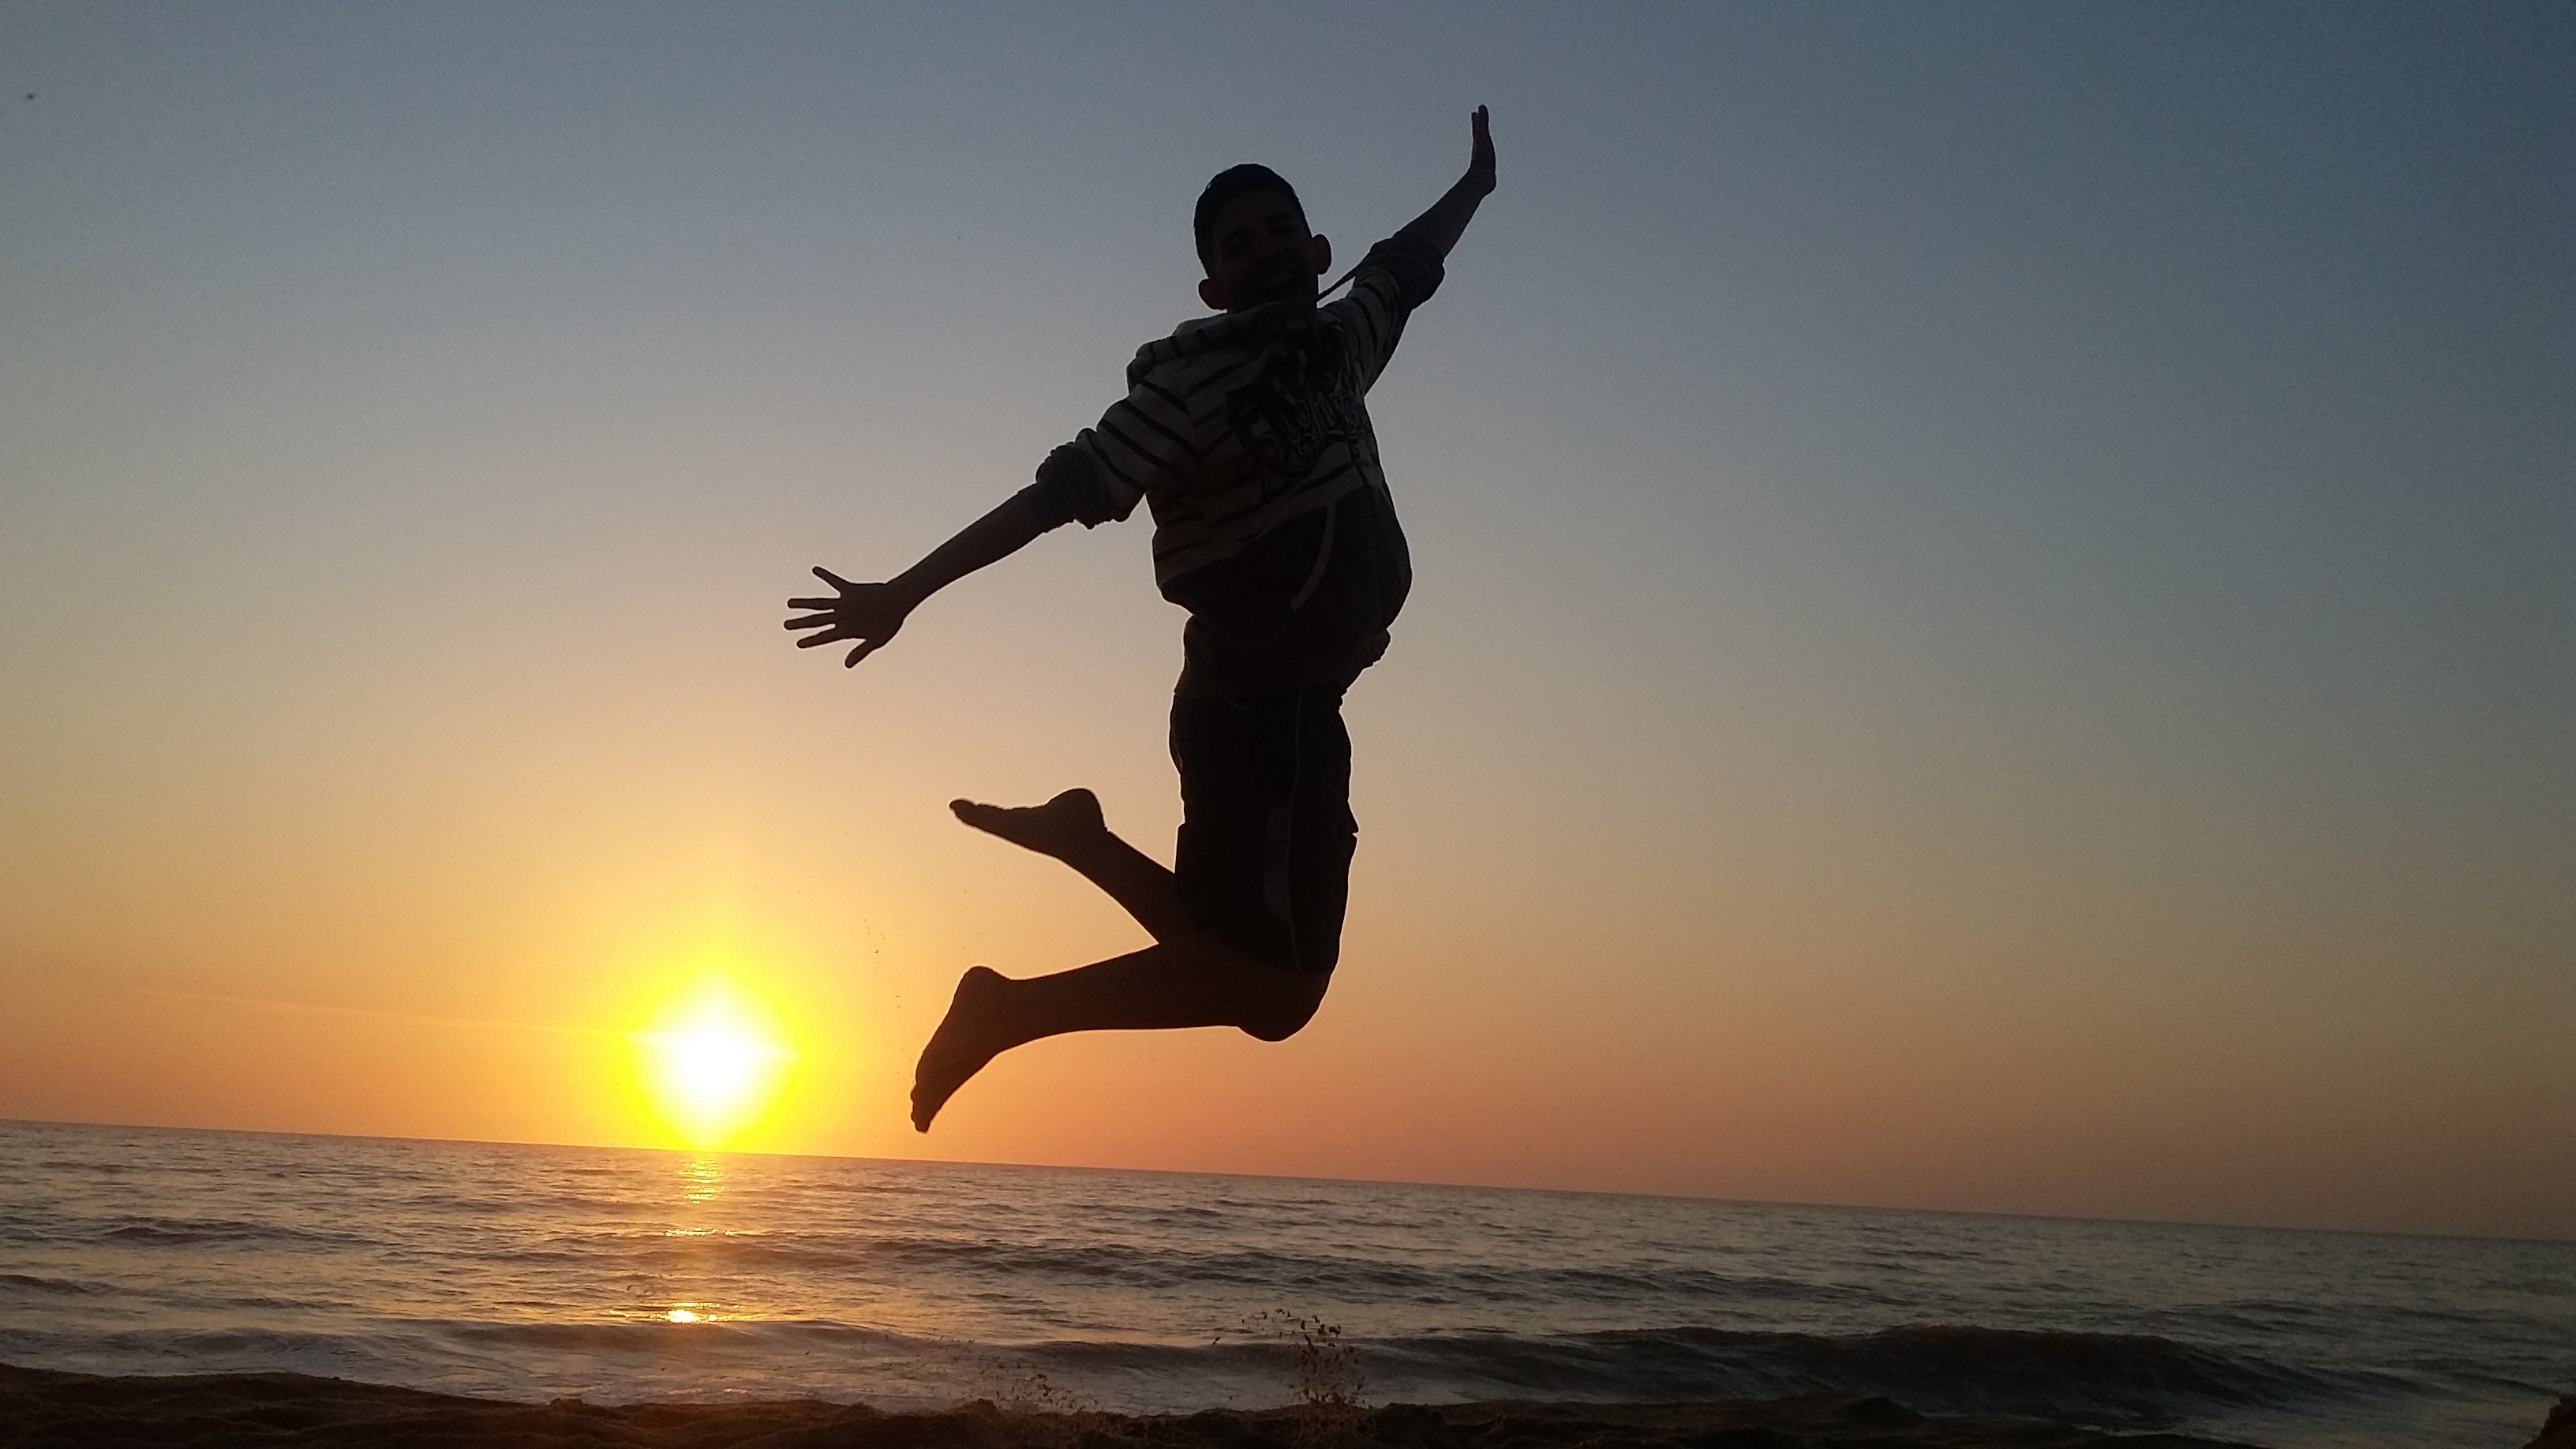
beach, sea, nature, silhouette, sky, sunset, wave, jumping, extreme sport, sports, mar, sol, brazil, eventide, ceu